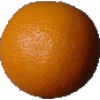
Label: orange